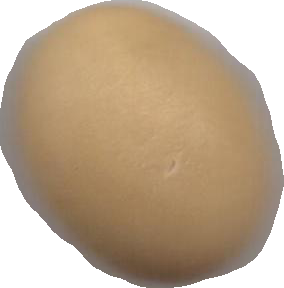
Variety: Dega